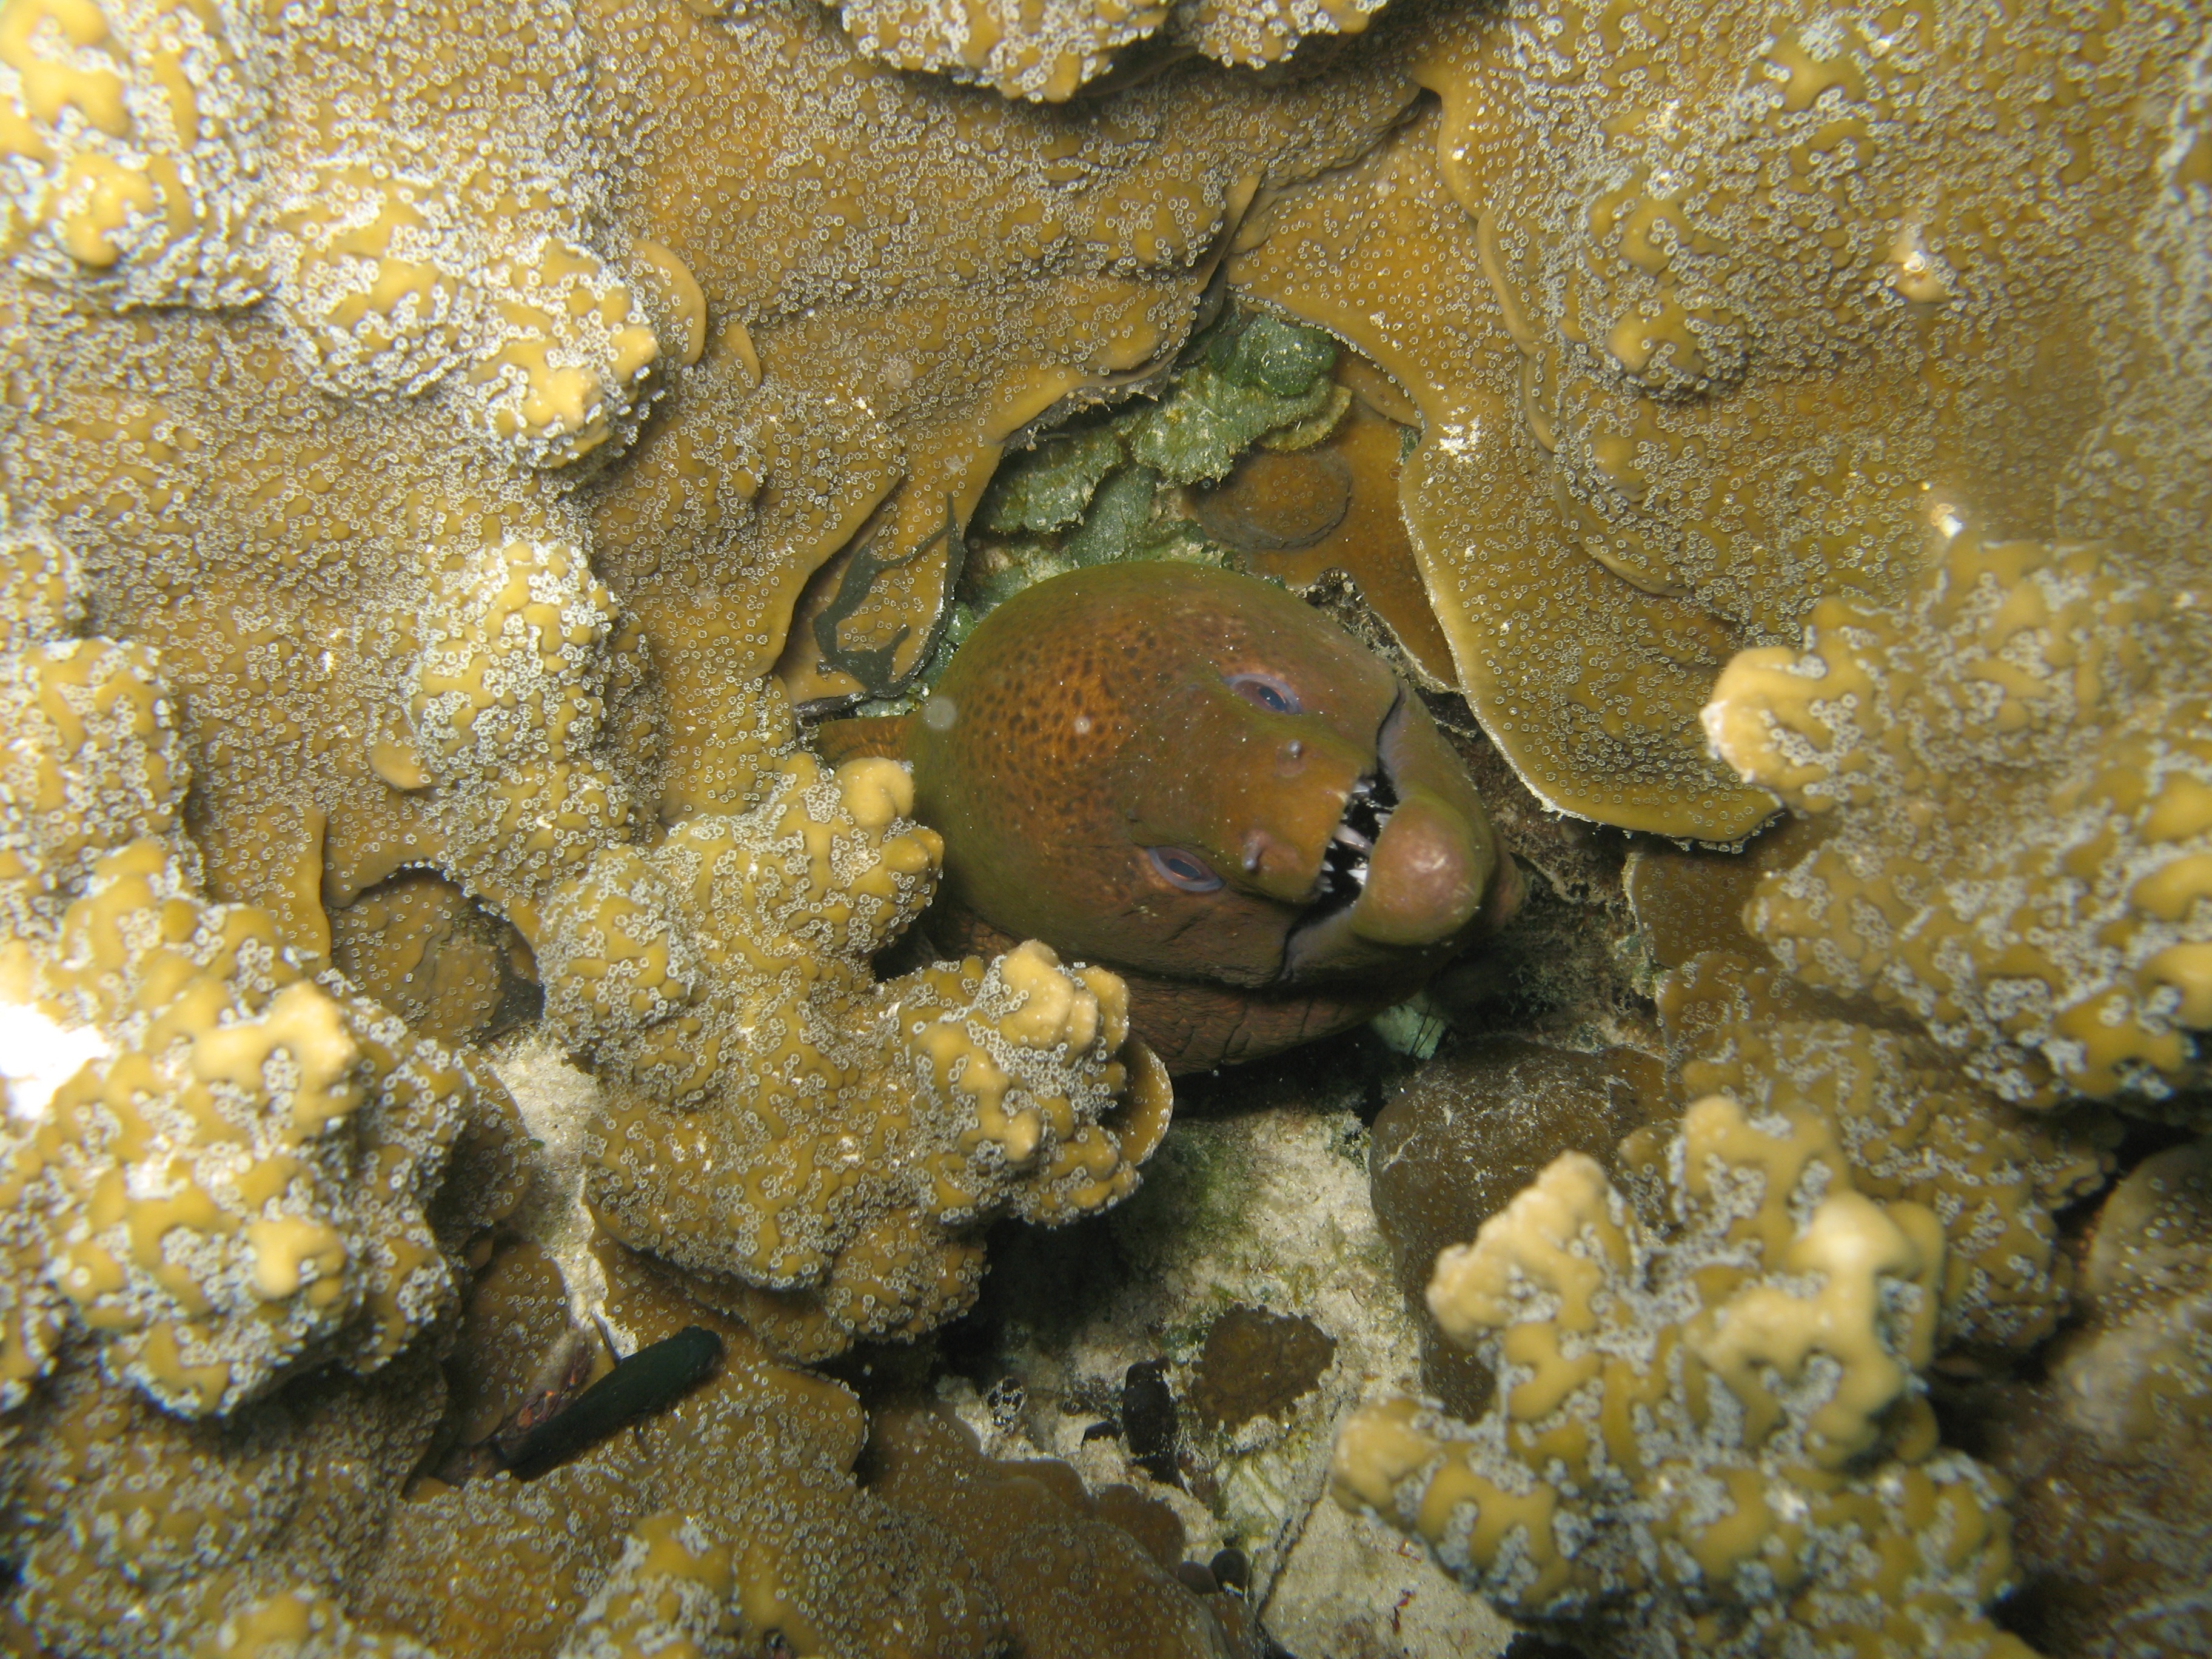
sea, nature, wildlife, underwater, biology, fish, fauna, coral, coral reef, invertebrate, reef, animals, macro photography, muraena helena, marine biology